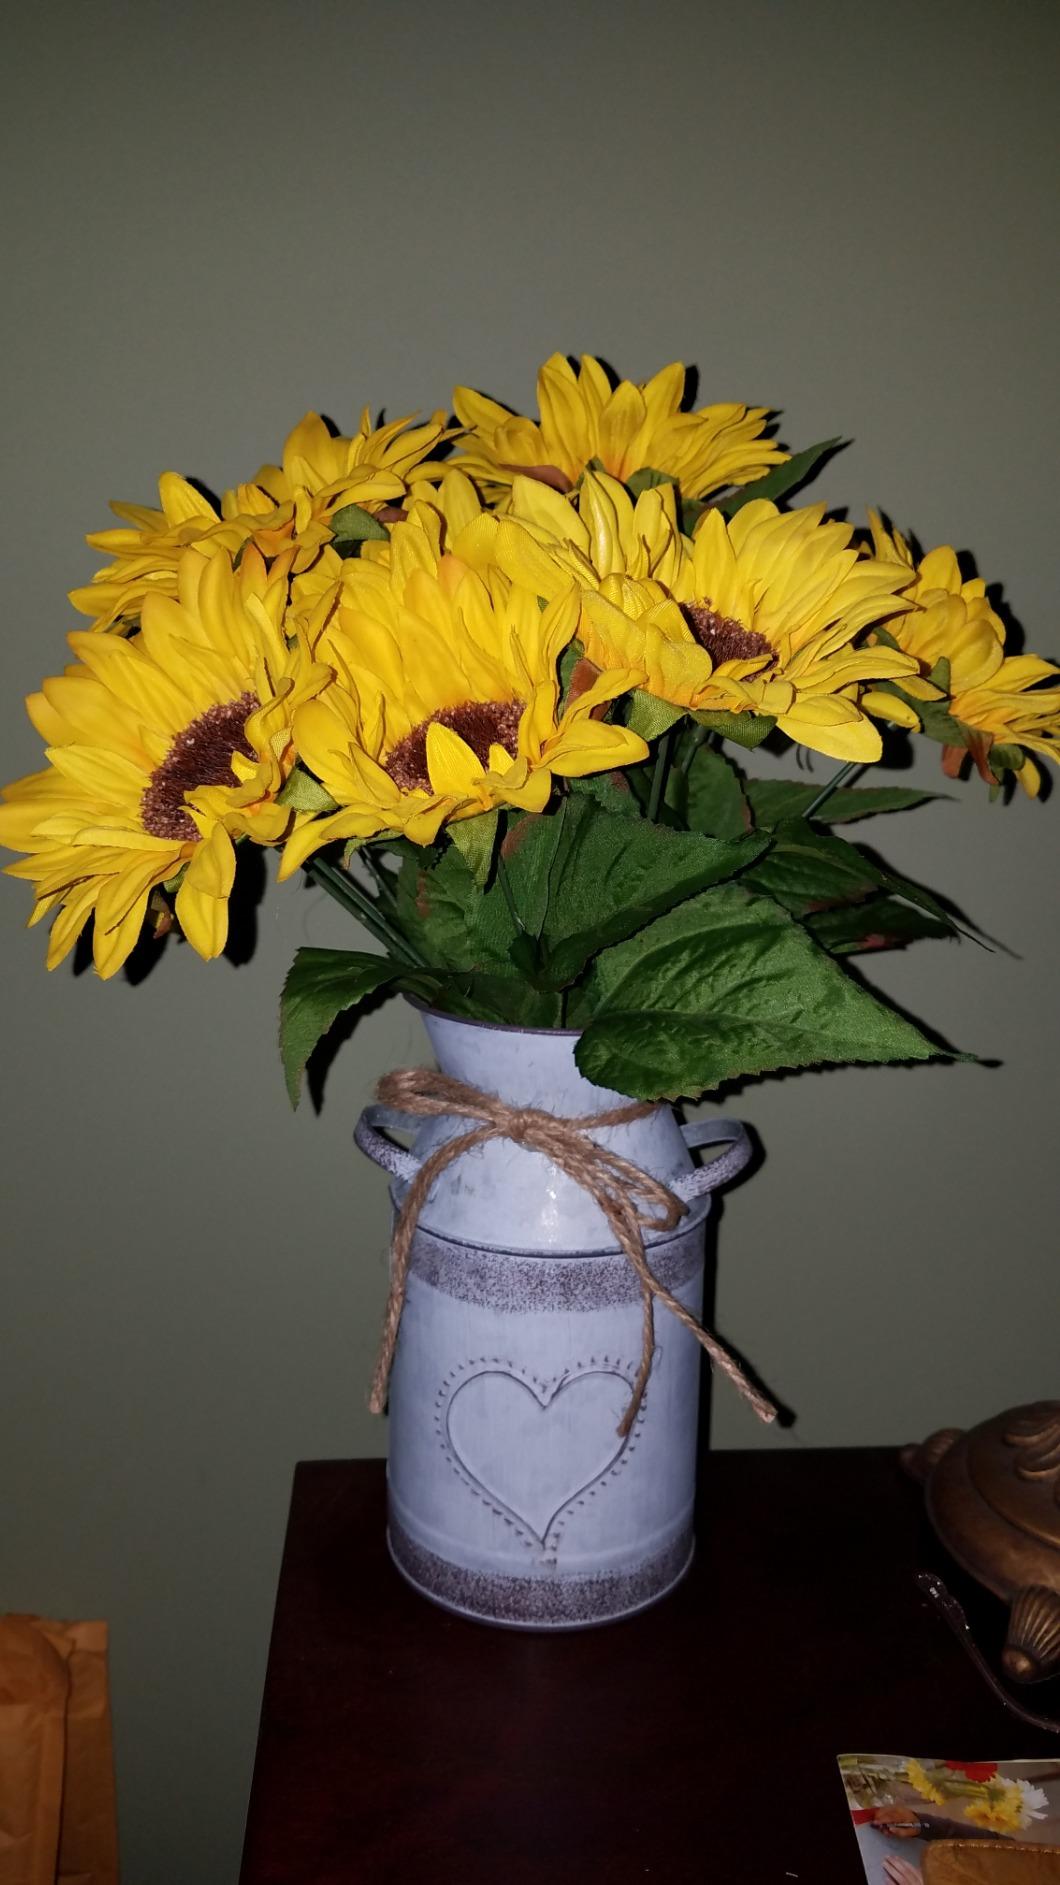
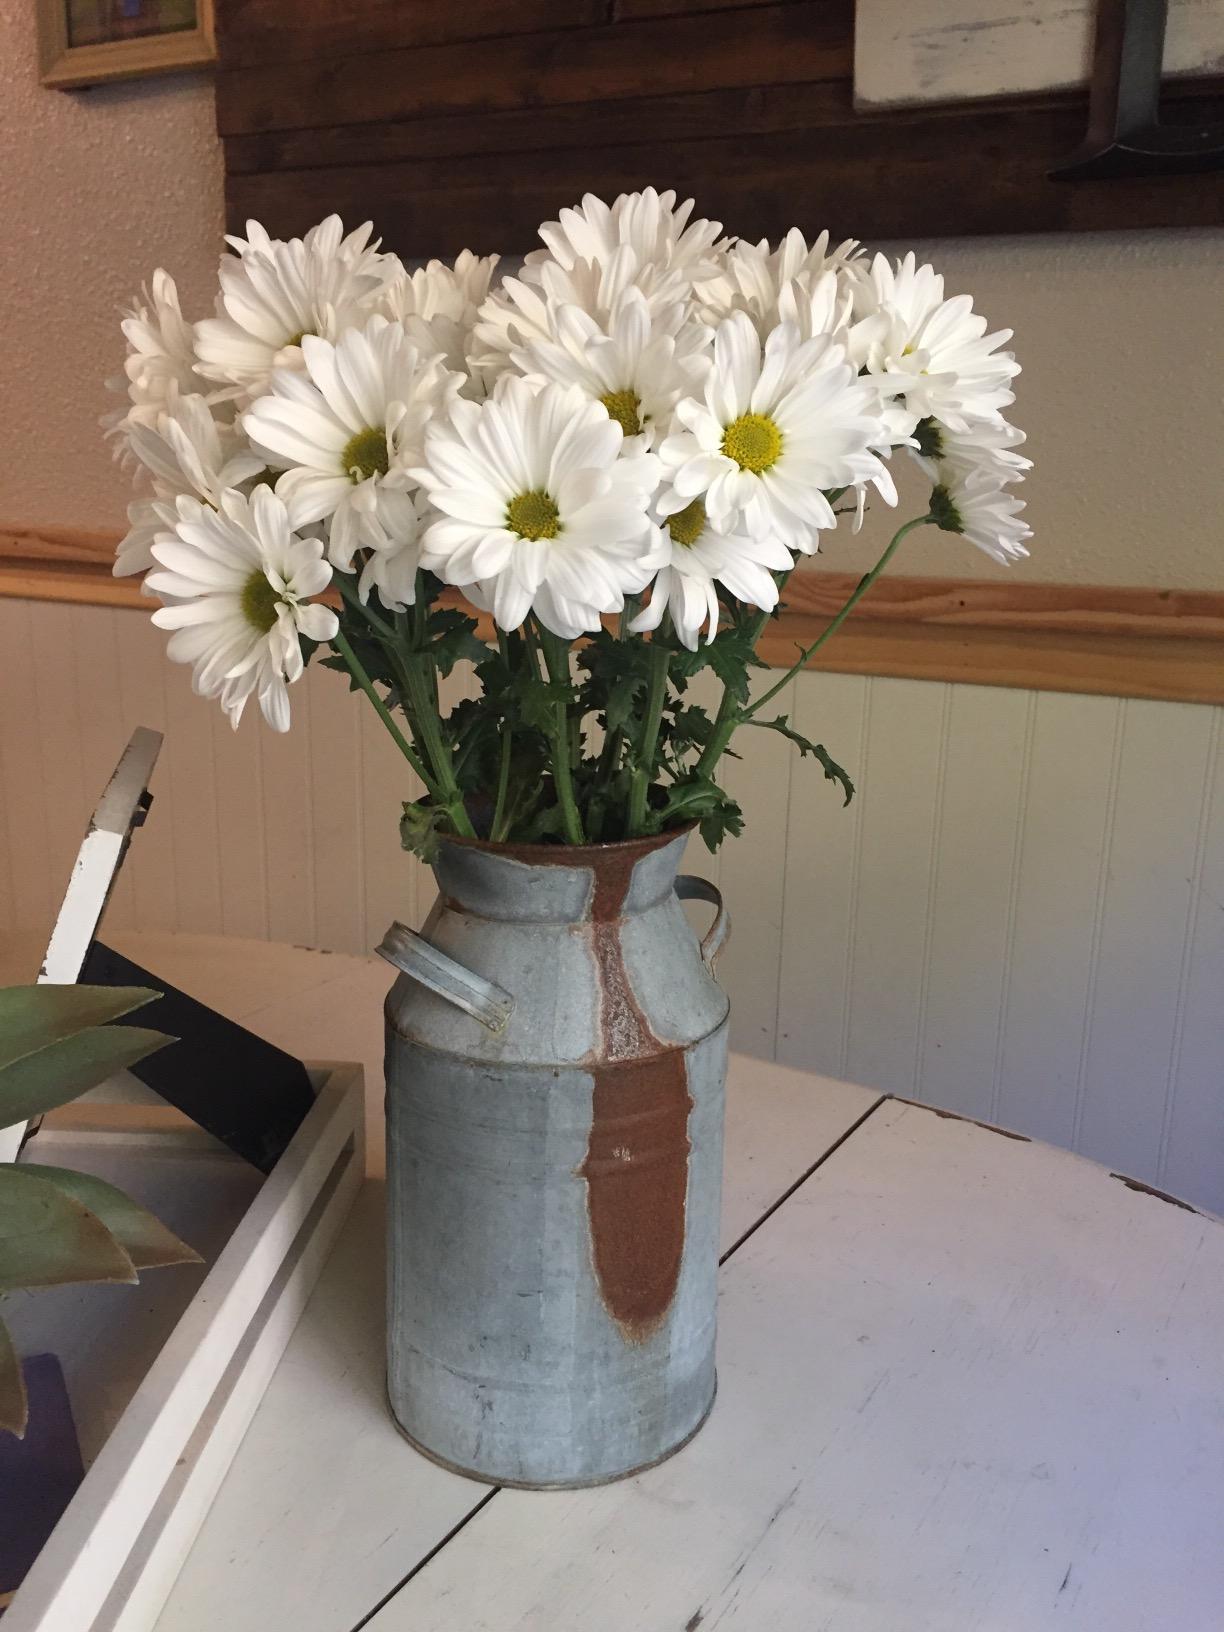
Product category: vase
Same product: no